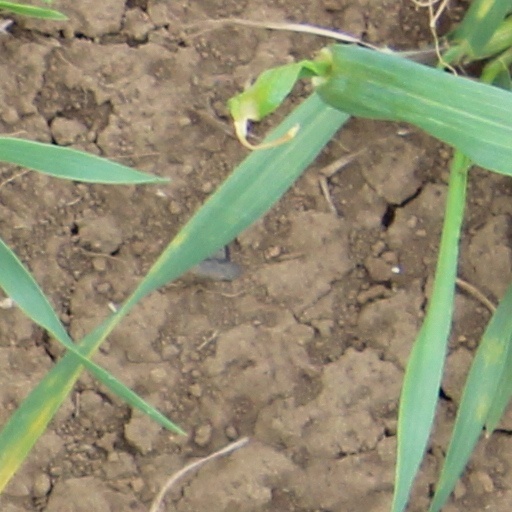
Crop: wheat